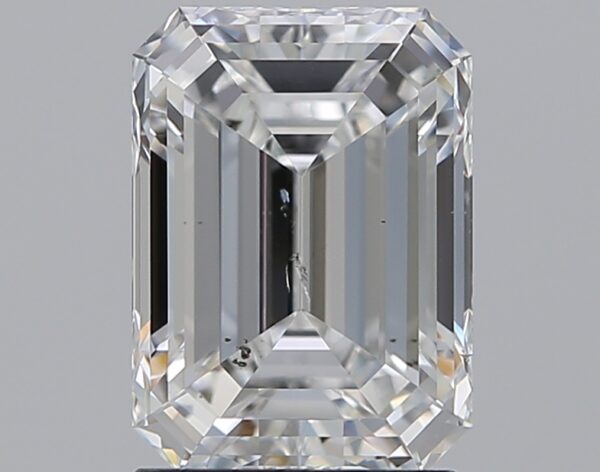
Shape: emerald
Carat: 2.01
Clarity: SI1
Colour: E
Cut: EX
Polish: EX
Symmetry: EX
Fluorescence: F
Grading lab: GIA
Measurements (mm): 8.58 x 6.25 x 4